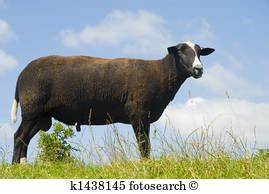
Label: pecora